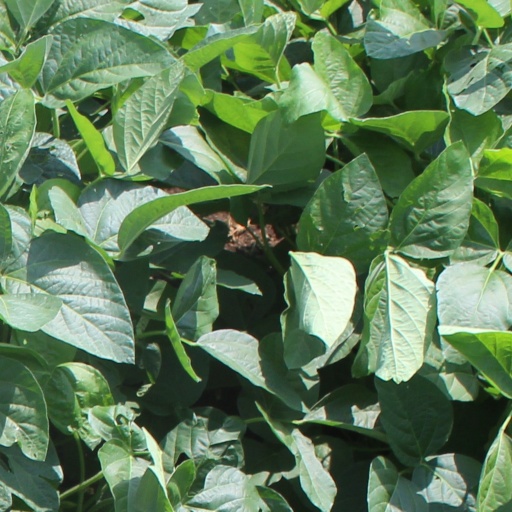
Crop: soybean